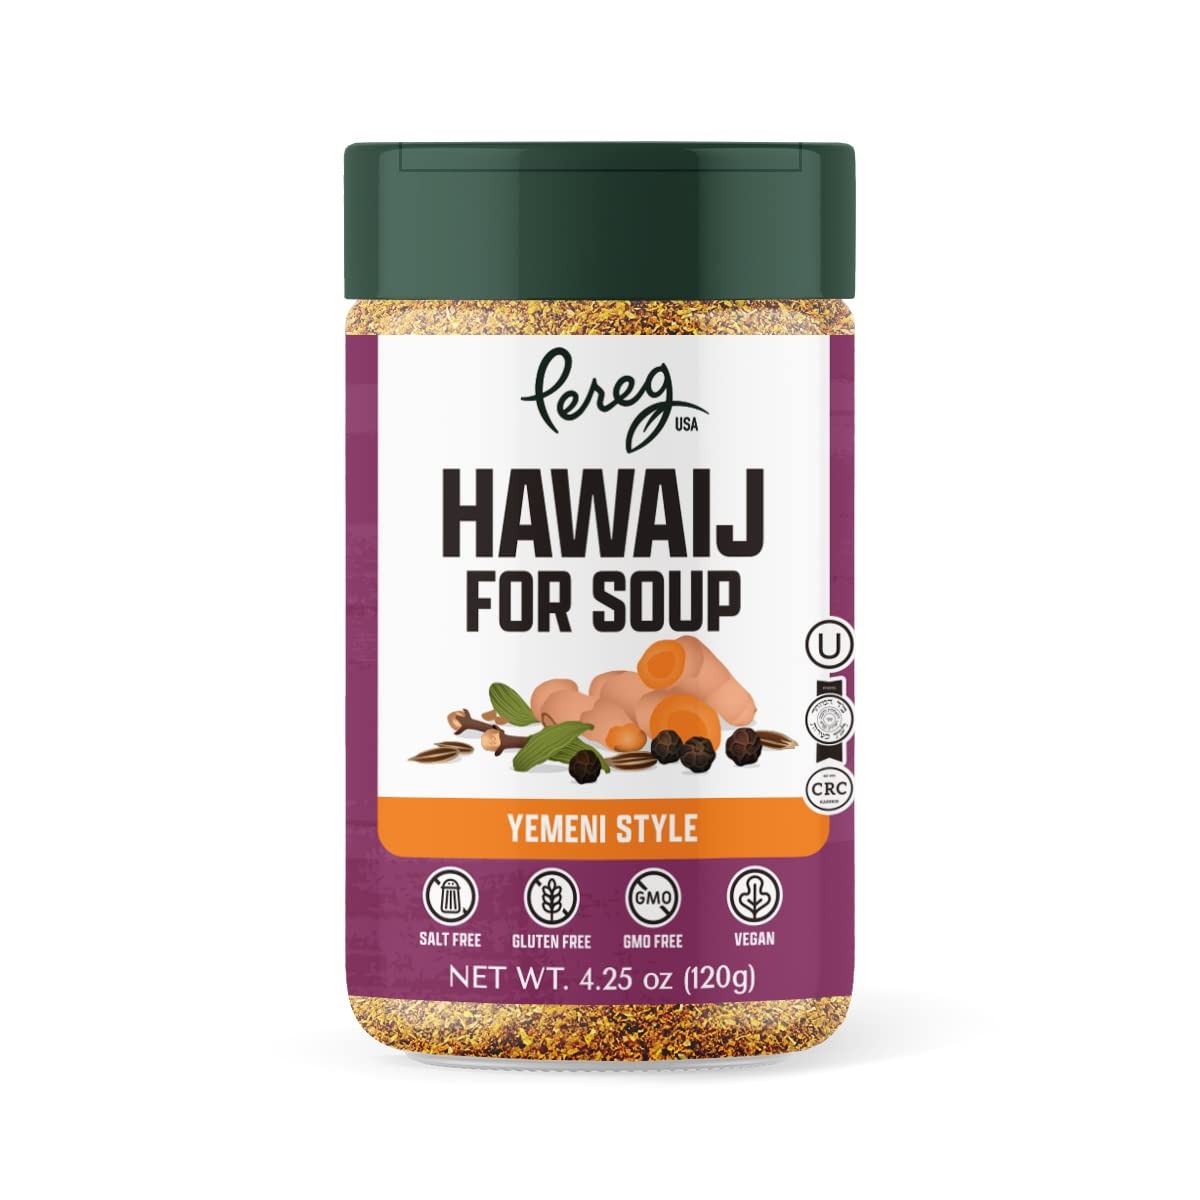
Item Name: Pereg Mixed Hawaij Soup Spice Mix (4.25 oz) - Contains Cumin, Turmeric, Black Pepper, Cardamom and Clove - Broths, Chicken Soup & Meat Seasoning - Non-GMO, Non-Irradiated, No Salt, Low Sodium
Bullet Point 1: MIXED SPICES FOR SOUP: Pereg’s Hawaij Soup Spice Blend is perfect to season for soups, stews, sauces, meat dishes, rice and much more. It also works great as a spice rub for meat, chicken and more. This soup seasoning adds great depth of flavor to chicken soup.
Bullet Point 2: COOKING MADE SIMPLE: No need to fumble through the spice drawer to find the right spice for your soup, stews and broths. This one spice blend is just enough for all your flavor-craving needs. It is great for a tiring day when you need to prepare something really quick.
Bullet Point 3: FLAVORFUL & AROMATIC SPICES: Our Soup Mix contains a blend of warm, rich spice flavors from Cumin, Turmeric, Black Pepper, Cardamom and Clove all of which are expertly balanced to enhance the flavor of your dishes. These spices will not only make your dish taste good but also smell good.
Bullet Point 4: NATURALLY PROCESSED: You don’t have any bad stuff in your kitchen and neither do we have. Our soup spice mix does not contain any artificial flavors, colors, or preservatives. Non-GMO, and 100% natural. We never use any irradiated spices. This rich spice blend is low sodium, no added salt or sugar.
Bullet Point 5: PEREG PROMISE: Pereg Natural Foods provides 100% pure, premium, all-natural spices, gluten-free grains and nutritious food the world has to offer. We handle everything from sourcing to production in-house ourselves, giving us total quality control and so we promise the best to our consumers.
Product Description: <p><b> Mixed Spices - Soup / Hawaij Blend</b> </p> Pereg's Mixed Spices seasoning for soups is perfect for all types of meat and vegetable soups, stews, broth, sauces and more. It is a blend of flavorful and aromatic spices which instantly adds warm flavor and rich aroma to your meal. This soup spice is all you need to season the dish because it contains everything needed to add taste and enhance the flavor. With this soup spice mix, making soups will be so much simpler and quick because this spice seasoning eliminates the need to go through your spice drawer to find the perfect spice mix.<p><p> <b> Ingredients:</b> Cumin, Turmeric, Coriander, Black Pepper, Cardamom, Cloves.<p><p> <p><b>Pereg Natural Foods:</b></p> Family owned since 1906, Pereg Natural Foods strives to provide their customers with the best spices and grains the world has to offer. All of our offerings are 100% pure, fresh, natural and never include any additives, preservatives, fillers, MSG, or food coloring. In addition, every product is OU Kosher certified, and many are Non-GMO, gluten-free, Whole Grain Council approved, and vegan. Pereg family believes food should provide comfort and connect people to family, culture, community and the planet.<p><p> <p><b>All of Our Brand's Offerings are:</b></p> <ul> <li>Cholesterol-free <li>Sugar-Free <li>Non-Irradiated <li>Low Sodium <li>100% pure, fresh and natural <li>Additives free <li>Preservatives free <li>Food coloring free <li>OU and CRC Kosher Certified</li></ul><p><p> <b>Product Specifications:</b> <ul> <li>Product Dimensions: 2.5 x 2.5 x 4 inches <li>Product Weight: 4.25 Oz </li></ul><p><p> <b>Package Include:</b> <ul> <li>1 x Mixed Spices - Soup / Hawaij Blend</li></ul><p><p>
Value: 4.25
Unit: Ounce

Price: 8.99